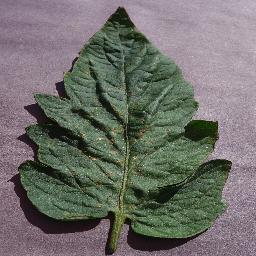
Label: Tomato___Target_Spot